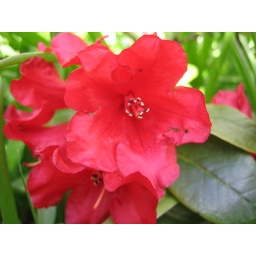
Another beautiful pink flower shot in macro mode.